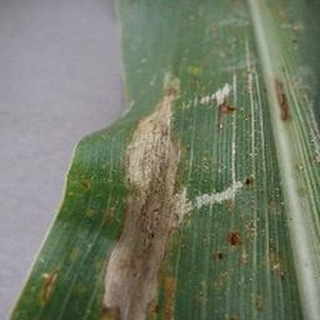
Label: corn_northern_leaf_blight